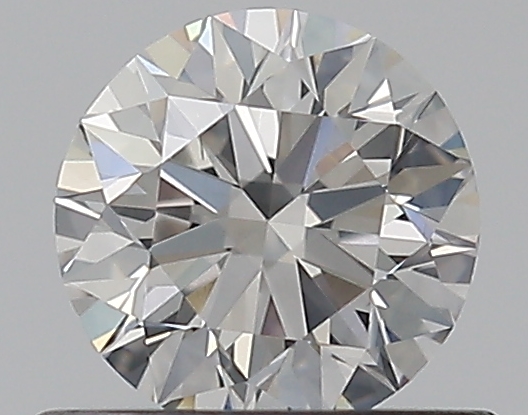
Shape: round
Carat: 0.5
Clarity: SI1
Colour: G
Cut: EX
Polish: EX
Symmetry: EX
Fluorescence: F
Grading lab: GIA
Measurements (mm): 5.04 x 5.07 x 3.17